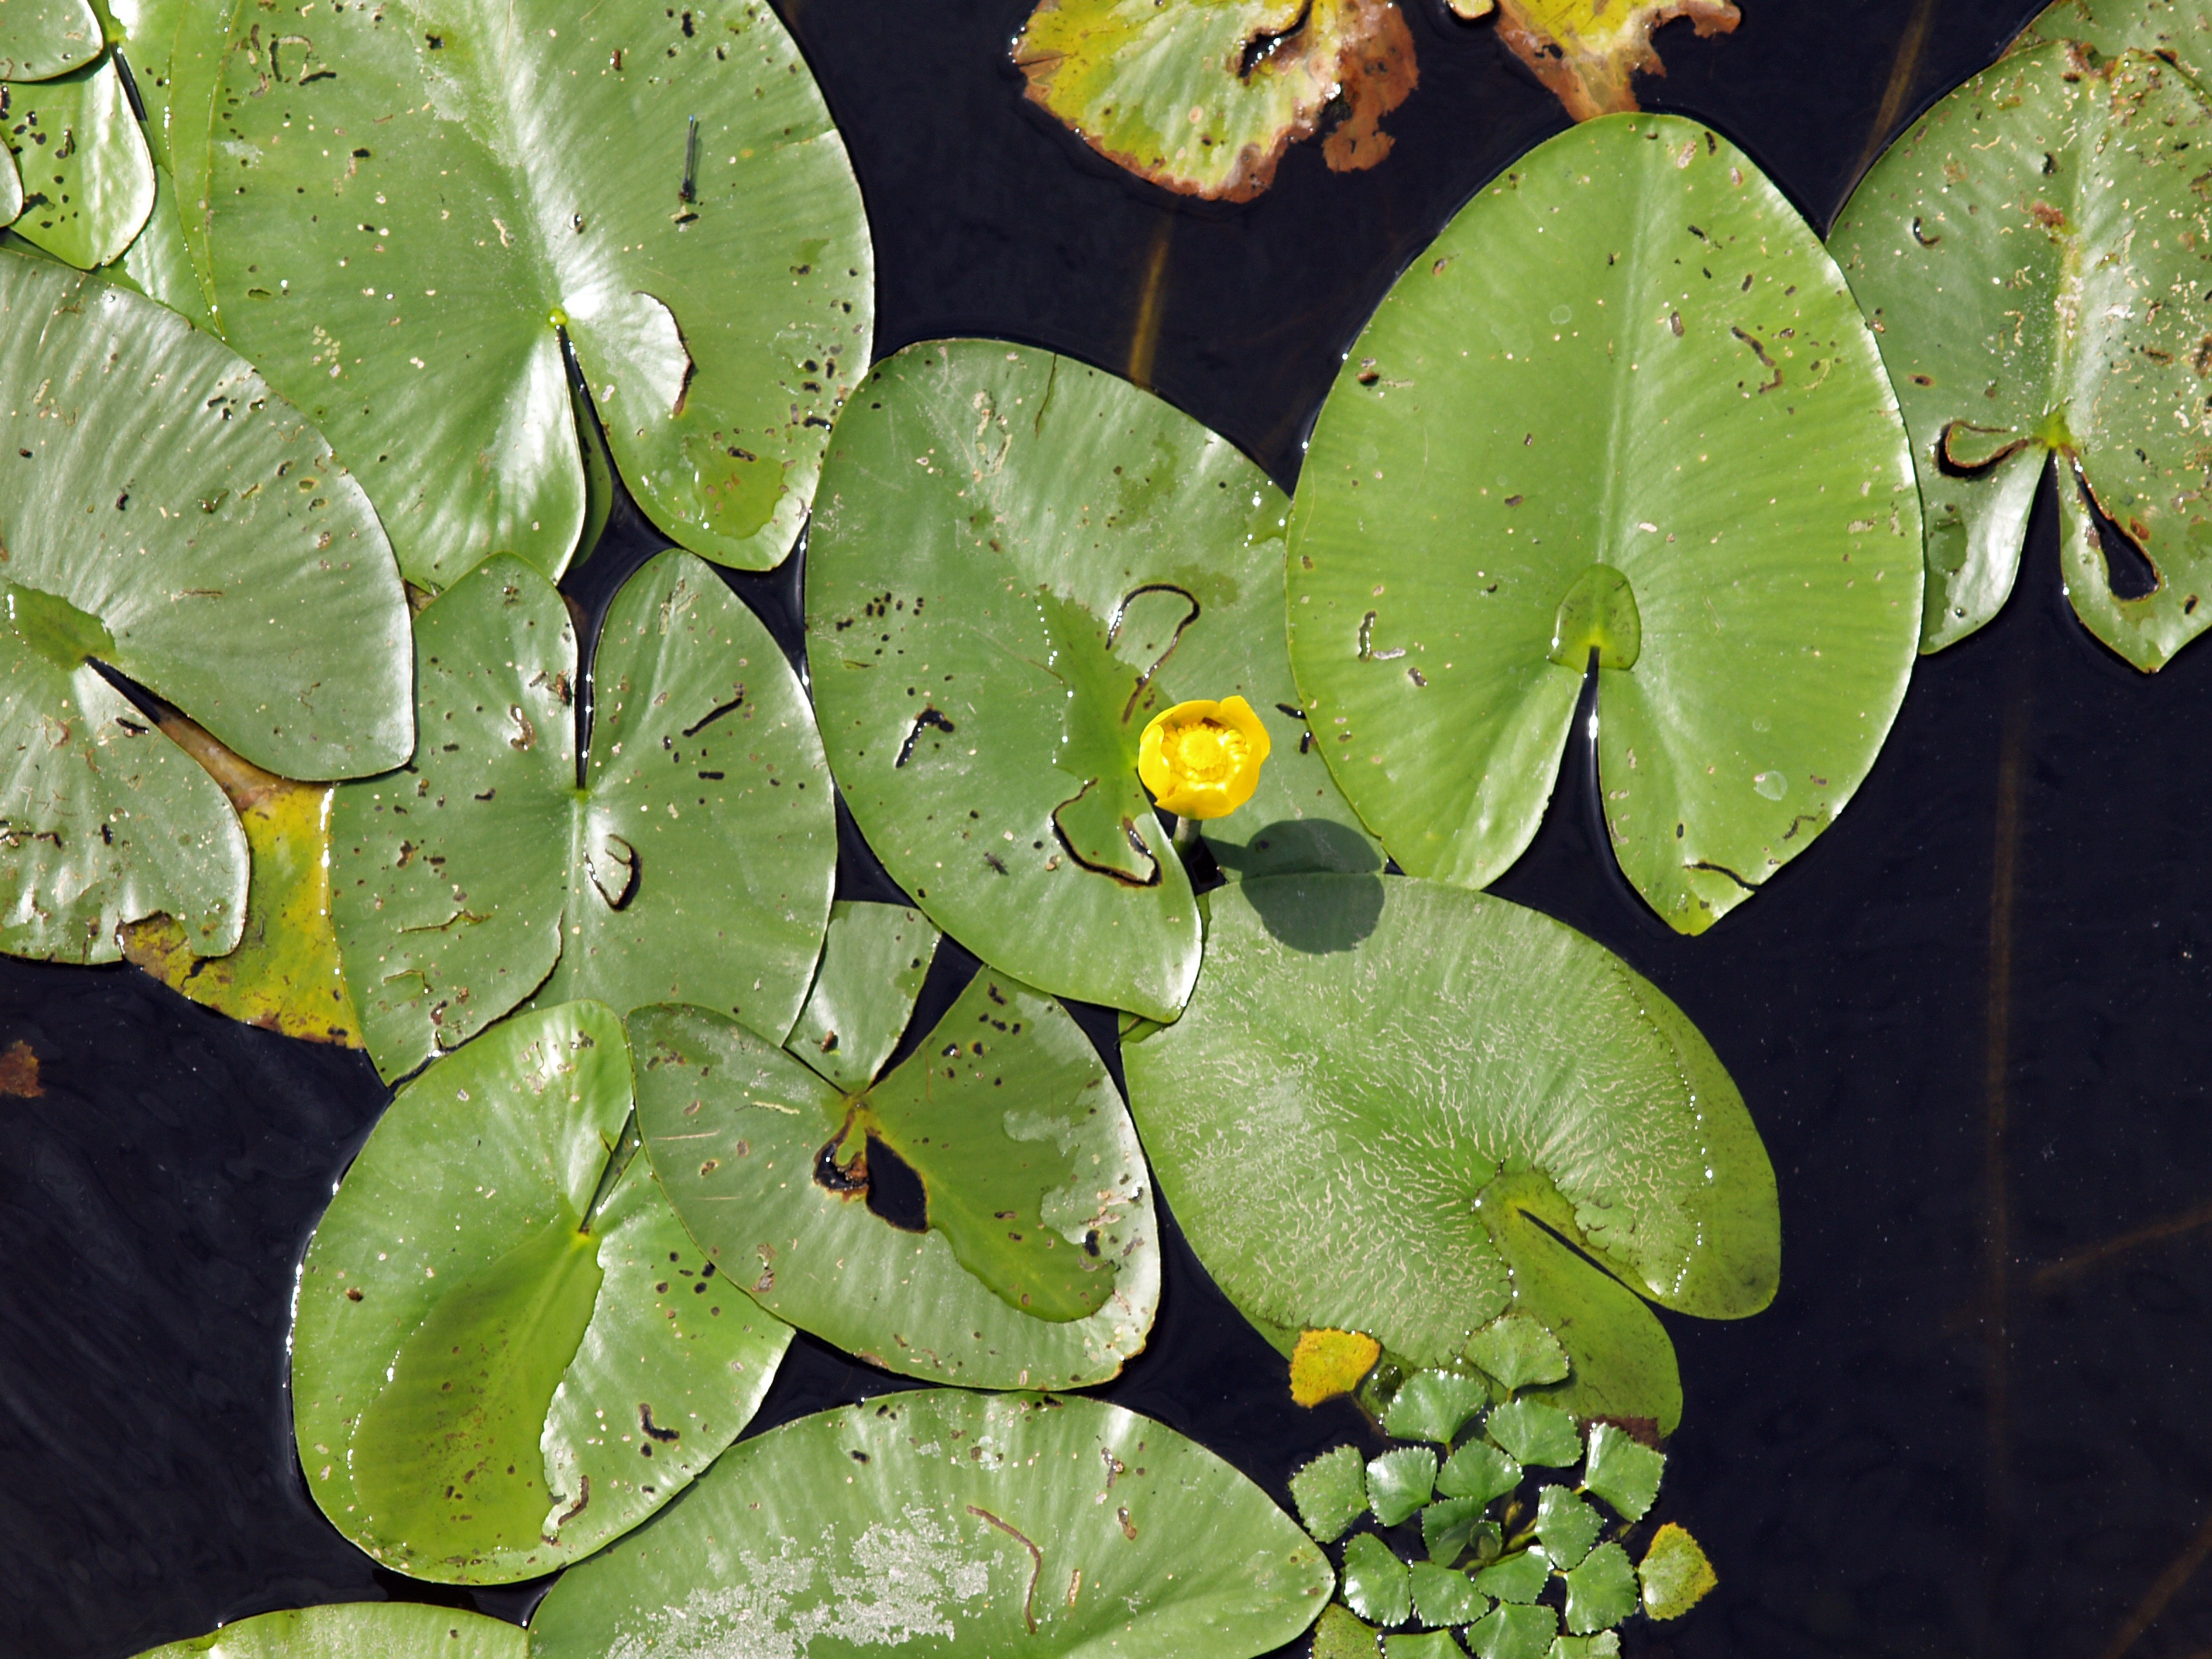
tree, water, nature, plant, leaf, flower, foliage, green, produce, insect, botany, yellow, garden, flora, wildflower, nuphar, freshwater, macro photography, green leaf, flowering plant, annual plant, land plant